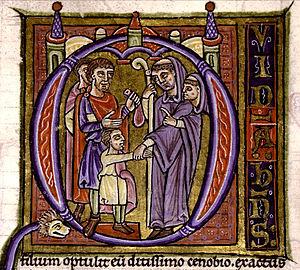
Decretum. Douai - BM - ms. 0590, f. 059v.
La simonie consiste en l’achat, la vente de biens spirituels, de sacrements, de postes hiérarchiques, de charges ecclésiastiques ou de services intellectuels. Elle s'est développée principalement au Moyen Âge et au début de la Renaissance, en violation du concile de Chalcédoine. Ce trafic affecte principalement les clercs, assez rarement les prêtres, mais surtout les postes supérieurs de prélatures, les charges d'évêques ou, au sein des monastères, la charge de père abbé, qui pouvait-être parfois conjuguée avec une charge temporelle de seigneur local. La tentation du pouvoir, comme des grandes familles, d'influencer, de faire pression, d'ordonner, d'exiger, d'imposer, de nommer soi-même un individu à un poste précis est intemporelle. Si elle a donné, par exemple, le gallicanisme, l'anglicanisme, elle continue d'avoir de très nombreuses formes d'interventionnisme ou de lobbying qui continuent de sourdre. La cession de biens d'Église indûment contre des biens temporels est aussi une simonie. La non monétisation de la simonie, par échanges de « services », rend parfois sa caractérisation plus délicate.